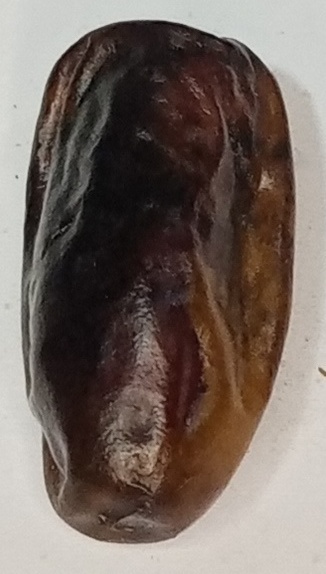
Variety: gajar
Size: small
Grade: grade-2